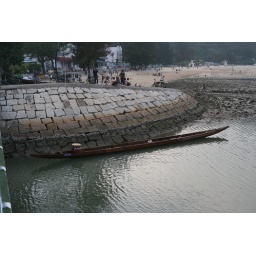
a chinese boat park at the river just beside the beach, make me think of chinese brush painting